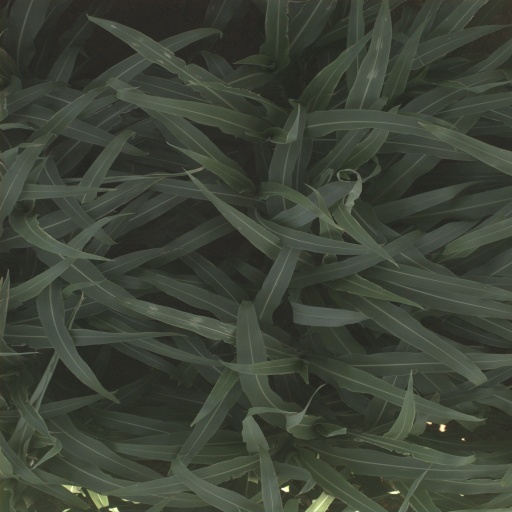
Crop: sorghum